Robert Shankland

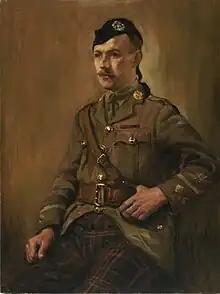
Official portrait of Robert Shankland by A. Y. Jackson

Robert Shankland (10 October 1887 – 20 January 1968) was a Canadian recipient of the Victoria Cross, the highest and most prestigious award for gallantry in the face of the enemy that can be awarded to British and Commonwealth forces.